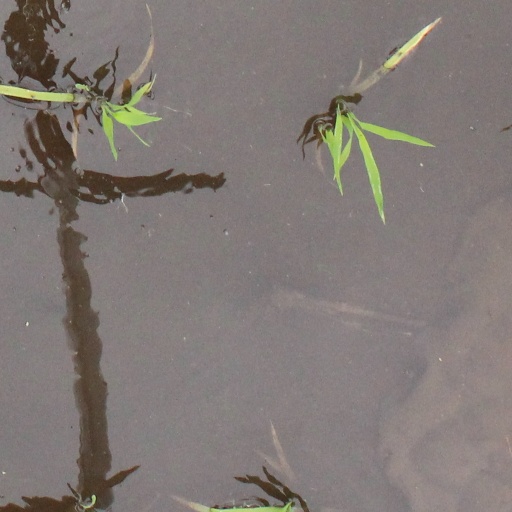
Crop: rice